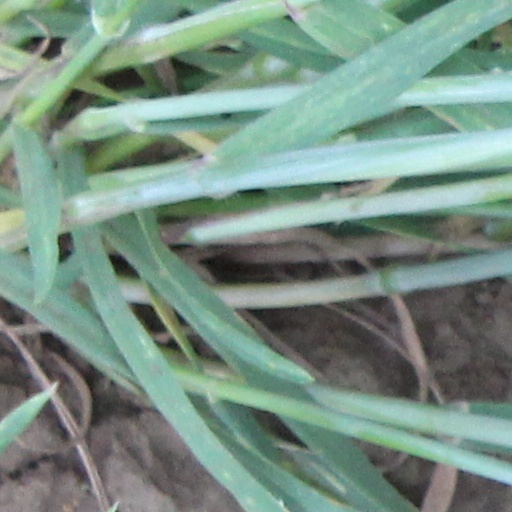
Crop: wheat